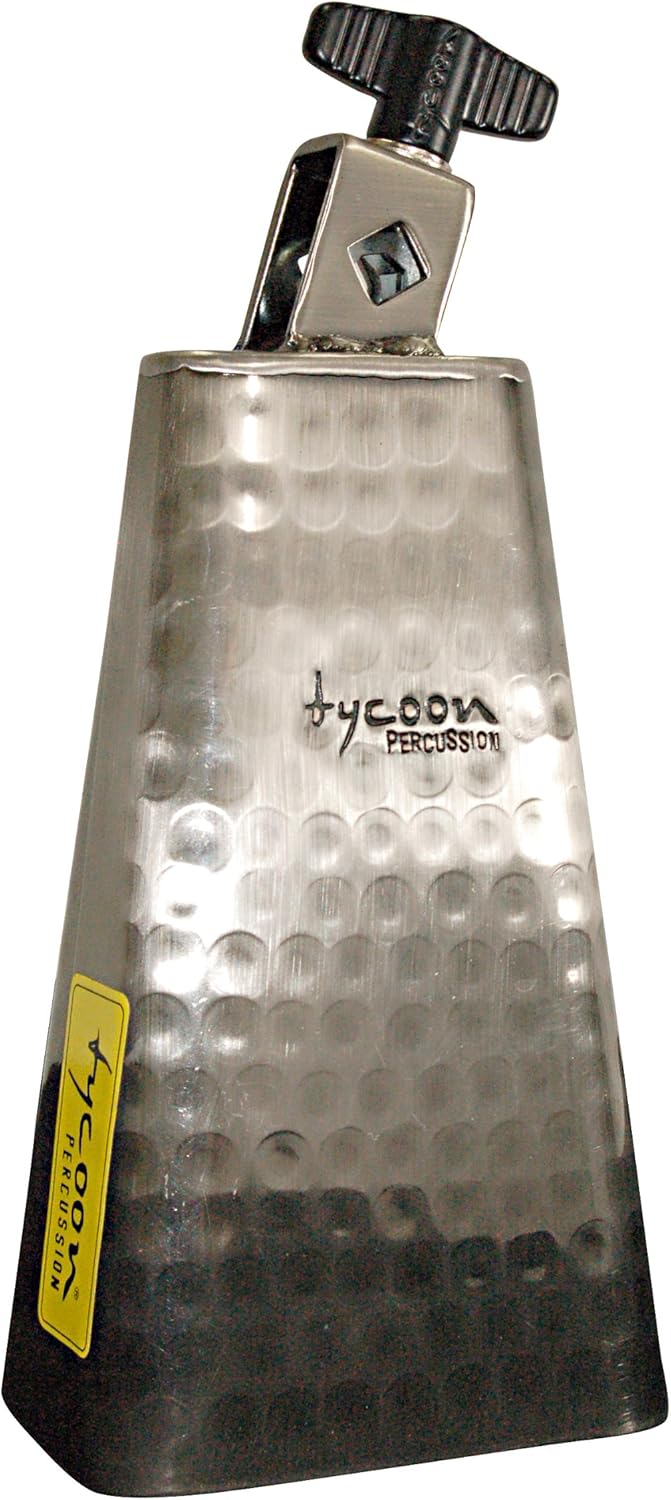
Tycoon Percussion Percussion (TWH-70)
Category: Musical Instruments
Tycoon 7" Hand-Hammered Cowbell
Features: Constructed of premium quality Steel | Clamps securely onto any cowbell holder with easy finger tightening | Larger lower-pitched bells contrast nicely with smaller bells that produce brighter sounds | Hand-hammered by skilled craftsmen with a brushed-cchrome coat | Available in nine sizes: 3½", 4½", 5", 5½", 6", 6½", 7", 8", & 9"